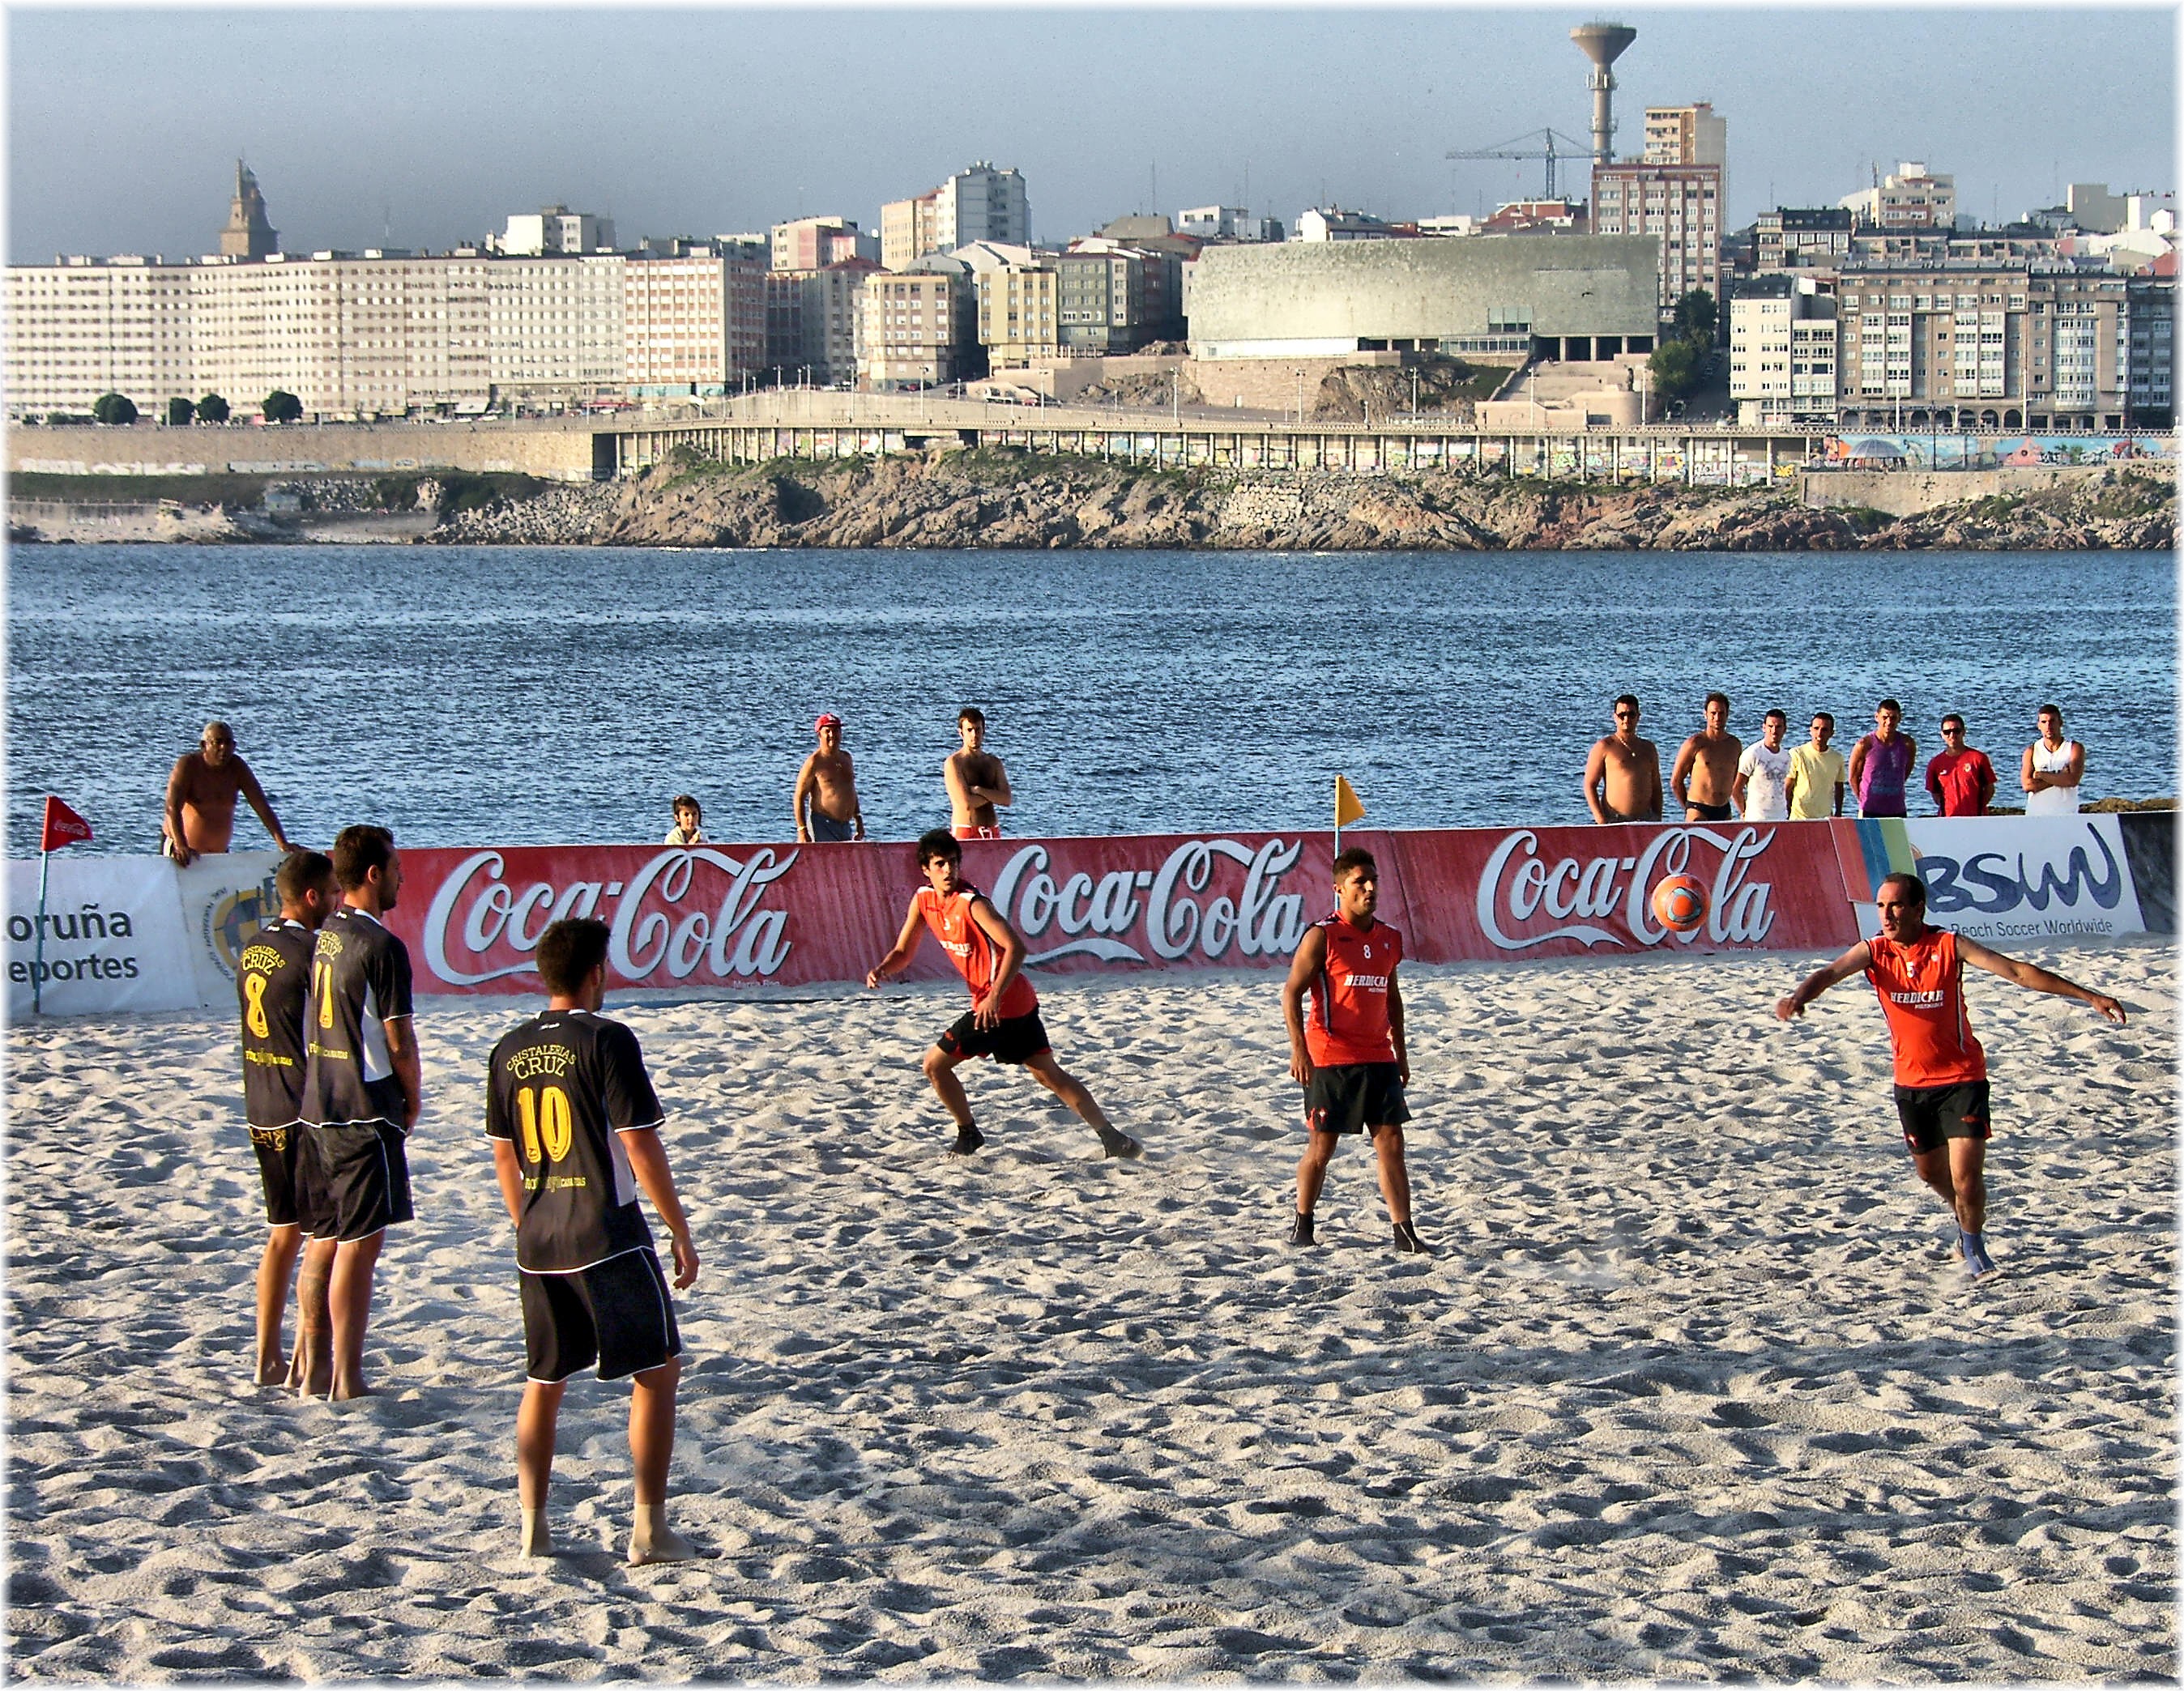
beach, sea, people, europe, soccer, spain, team, sports, europa, mar, playa, gente, futbol, galicia, deporte, espana, personas, galiza, xente, galice, futbolplaya, lacoruna, acoru a, coru a, endurance sports